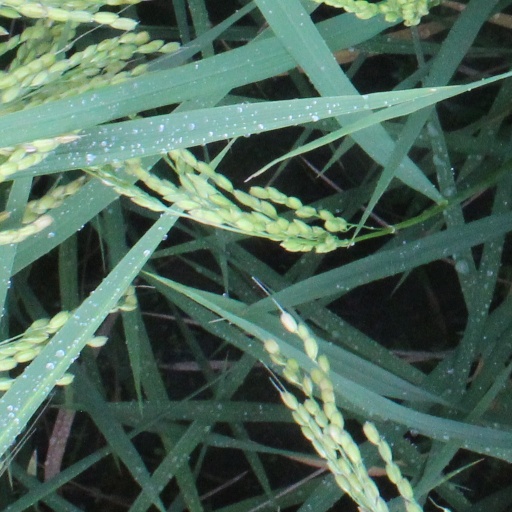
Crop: rice